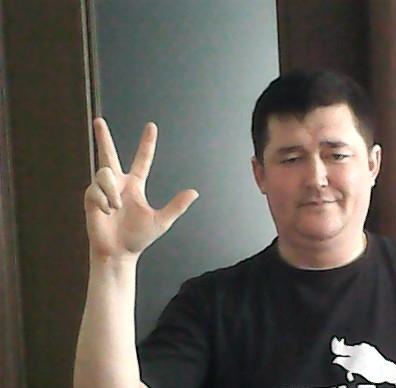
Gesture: three2